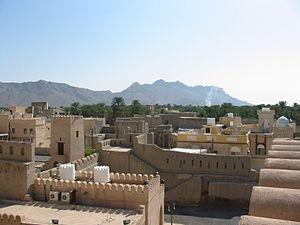
Cet article est partiellement ou en totalité issu de l’article de Wikipédia en allemand intitulé « Liste der Städte in Oman ».